Fulcidacini

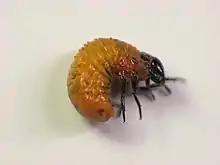
"Neochlamisus" sp. larva, removed from larval fecal case

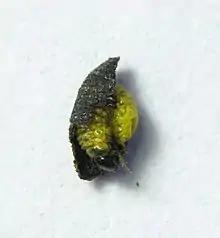
"Exema" sp. larva in fecal case

The Fulcidacini, sometimes known as the warty leaf beetles, are a tribe within the leaf beetle subfamily Cryptocephalinae, though historically they were often treated as a distinct subfamily, Chlamisinae. 11 genera with altogether about 400 species are currently placed here; some four-fifths of the species are found in the Neotropics, but the rest is distributed over all other continents except Antarctica.